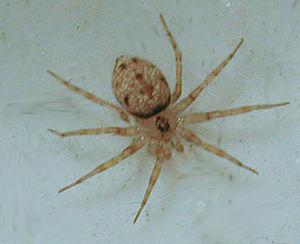
Oecobius annulipes est une espèce d'araignées aranéomorphes de la famille des Oecobiidae.